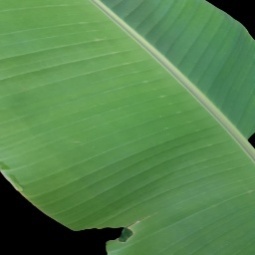
Label: Healthy